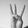
ASL letter: W